Ted Theodore

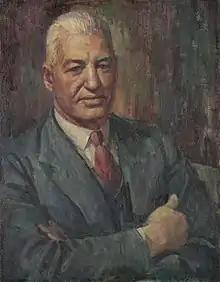
Theodore (1945), by William Pidgeon

Theodore left politics entirely after his defeat. In 1932, Theodore began a business relationship with 25-year-old Frank Packer, the son of newspaper industry veteran R. C. Packer. The duo formed Sydney Newspapers Limited with the aim of acquiring "The World", a daily newspaper published by the Australian Workers' Union that was known to be in financial difficulties. For £100, they acquired the rights to lease the masthead and plant for one year. It was subsequently announced that the newspaper would be re-branded as "The Star" and would be priced at 1d (one penny), compared with 1½d for its major rival "The Sun", published by Associated Newspapers Limited. Hugh Denison, the managing director of Associated Newspapers, paid Theodore and Packer £86,500 in return for an agreement for them not to publish a daily or Sunday newspaper for three years.